Cantharellus californicus

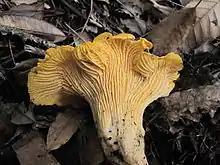
Highly folded false gills of "C. californicus"

The pileus (cap) of "C. californicus" is wide, exceptionally , and yellow-orange in color (although adhering leaf litter may cause a mottled color); it may become brownish with age. The hymenium is folded into decurrent ridges (false gills) and cross-veins, which deepen with age. The color of these ridges is usually similar to the cap but paler. The stipe (stem) is long and wide, with coloration similar to the hymenium. The spores are creamy yellow, elliptical, and smooth.